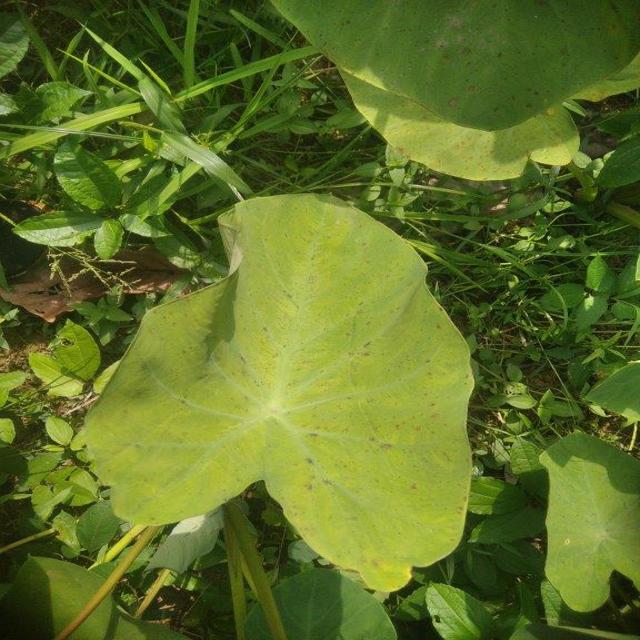
Label: Mid_Blight